Oliver Twist

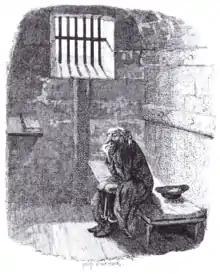
Fagin in his cell, by British caricaturist George Cruikshank

Mr Brownlow has Monks arrested and forces him to divulge his secrets: he is actually Oliver's half-brother and had hoped to steal Oliver's half of their rightful inheritance. Brownlow begs Oliver to give half his inheritance to Monks and grant him a second chance, to which Oliver happily agrees. Monks emigrates to America, but squanders his money, relapses into crime and dies in prison. Fagin is arrested and sentenced to the gallows. The day before his execution, Oliver and Mr Brownlow visit him in Newgate Prison and learn the location of the documents proving Oliver's identity. Bumble and his wife lose their jobs and are forced to become inmates of the workhouse. Rose Maylie, who turns out to be Oliver's maternal aunt, marries and enjoys a long life. Oliver lives happily as Mr Brownlow's adopted son.